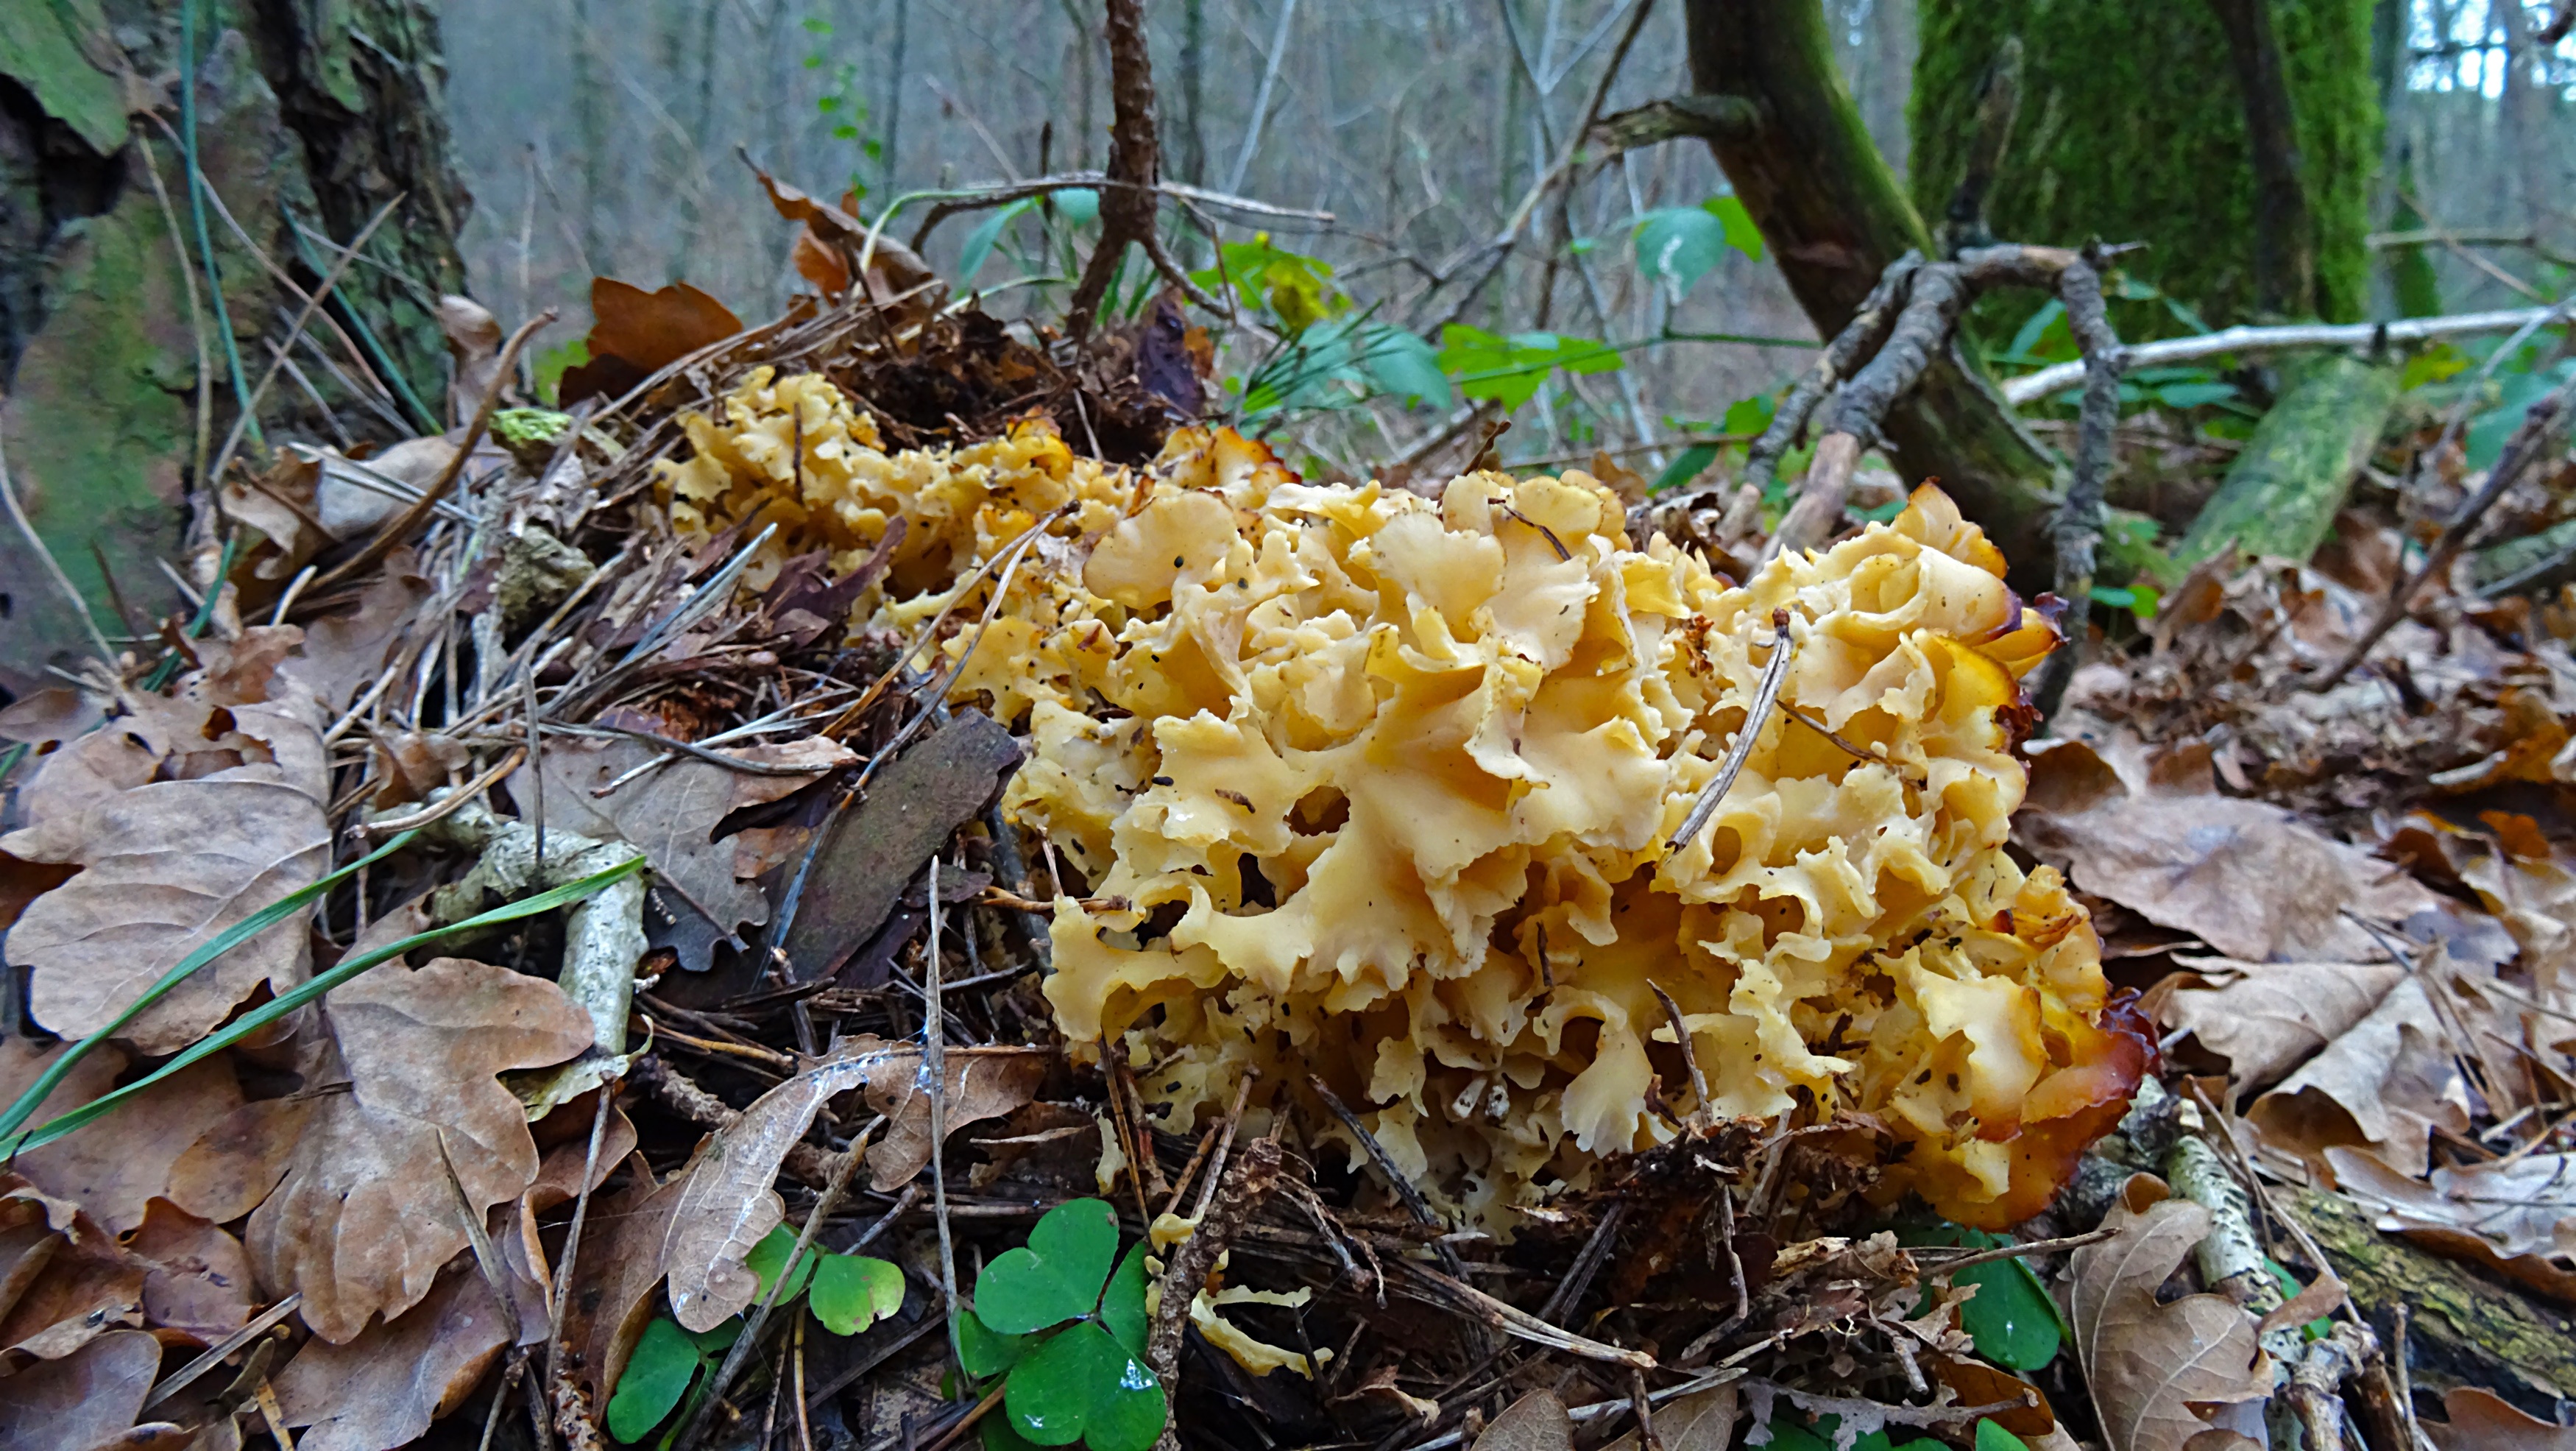
forest, flower, autumn, mushroom, close, flora, conifer, aesthetic, forest floor, leaves, fungus, branches, woodland, bolete, edible, klee, matsutake, oyster mushroom, edible mushroom, cauliflower mushroom, medicinal mushroom, agaricomycetes, penny bun, hen of the wood